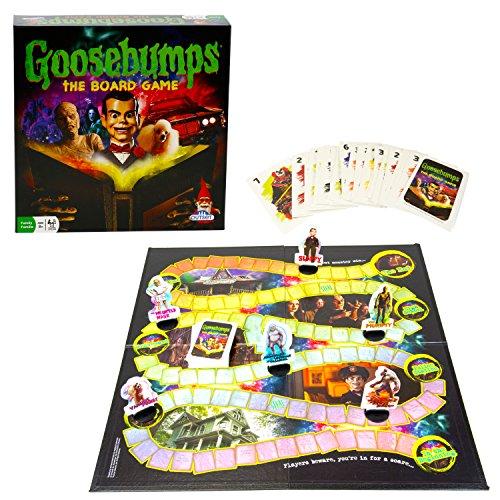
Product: Goosebumps Movie Game - Thrilling Family Board Game - Battle Each Other In A Frantic Race To The Typewriter/End (Ages 8+)
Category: Toys & Games | Games & Accessories | Board Games
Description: Family Board Game Provides Thrilling Fun And Unpredictability.
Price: $23.00
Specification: ProductDimensions:10x3x10inches|ItemWeight:1.75pounds|ShippingWeight:2.15pounds(Viewshippingratesandpolicies)|DomesticShipping:ItemcanbeshippedwithinU.S.|InternationalShipping:ThisitemcanbeshippedtoselectcountriesoutsideoftheU.S.LearnMore|ASIN:B013GYC6KS|Itemmodelnumber:COBBLEHILL|Manufacturerrecommendedage:3months-8years